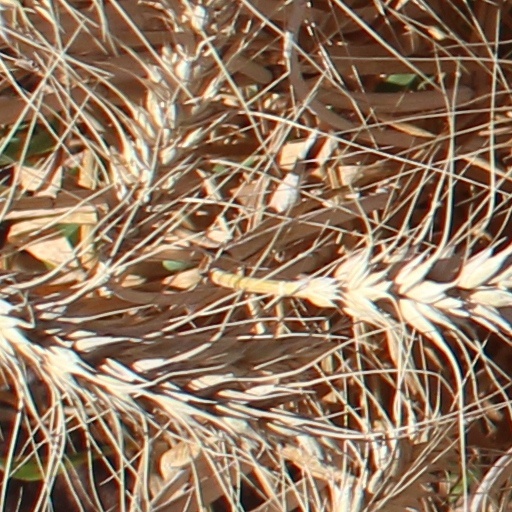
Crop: wheat